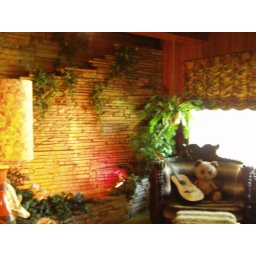
Elvis's &amp;quot;Jungle room&amp;quot;. The ceiling is covered in green shag carpet and the stone wall is actually a working waterfall